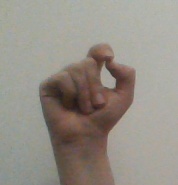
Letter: fa